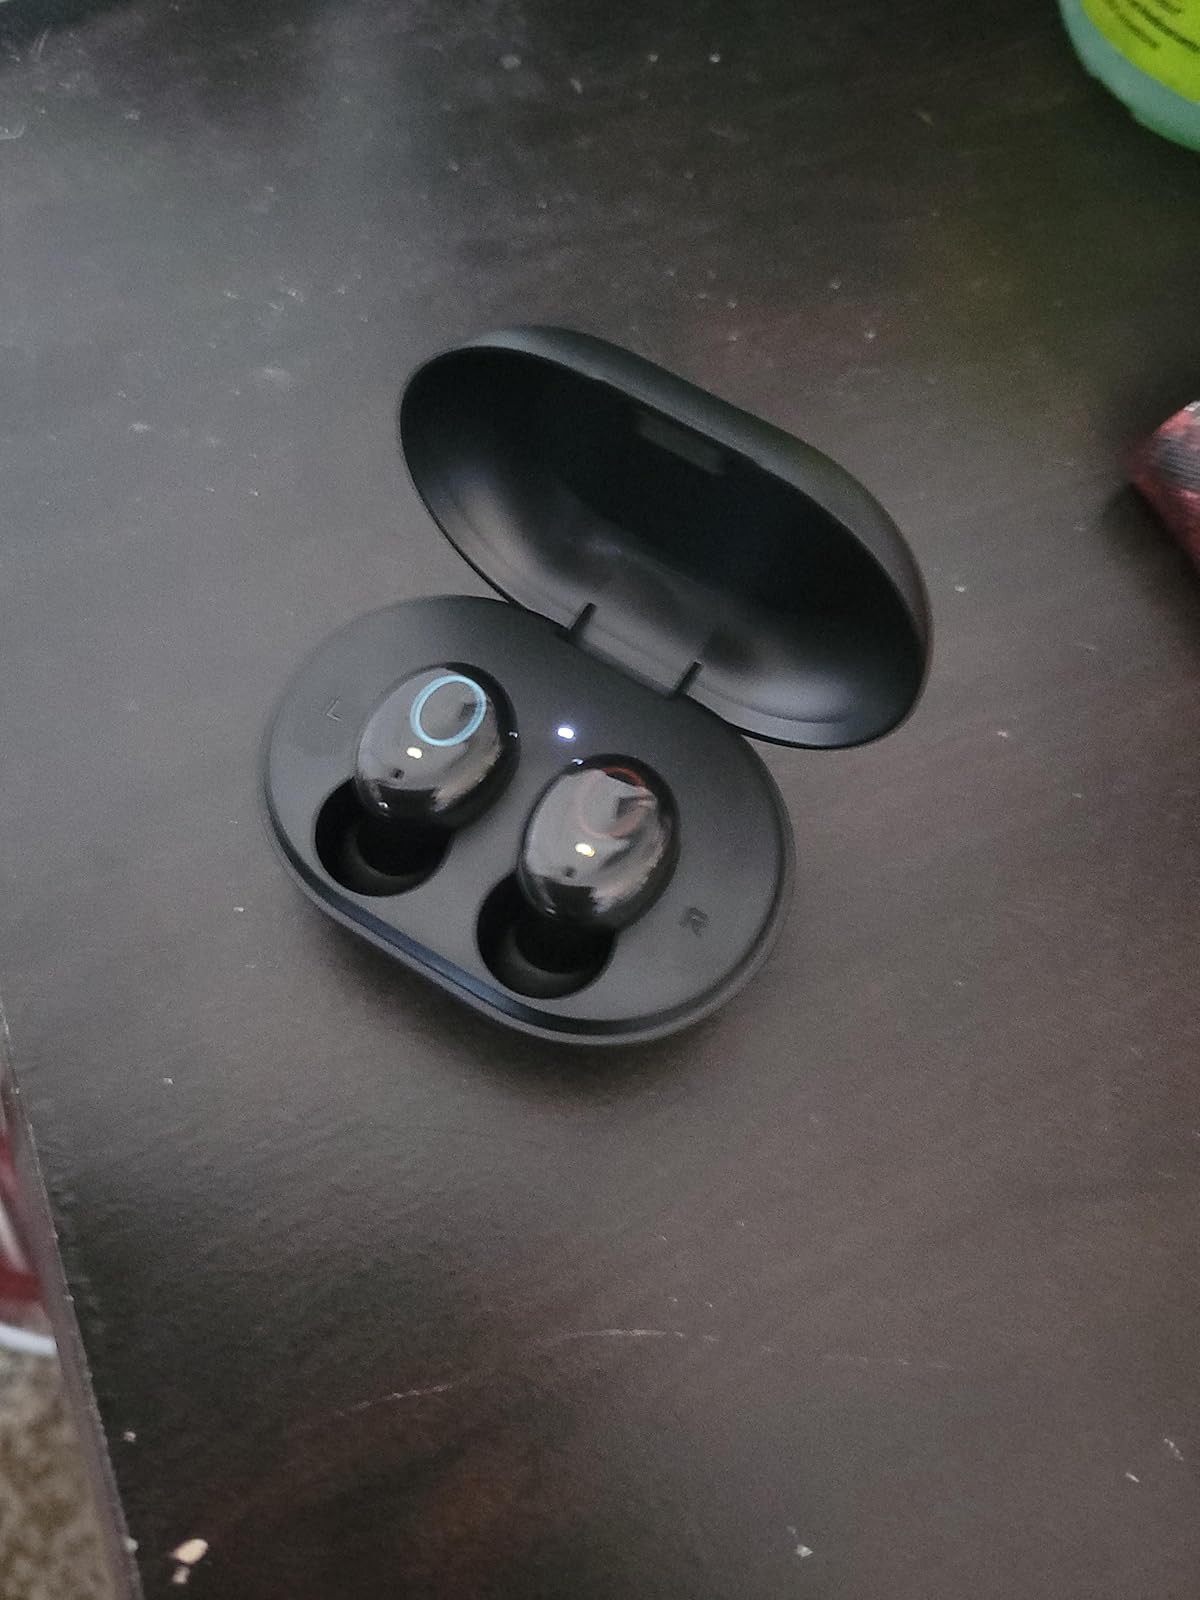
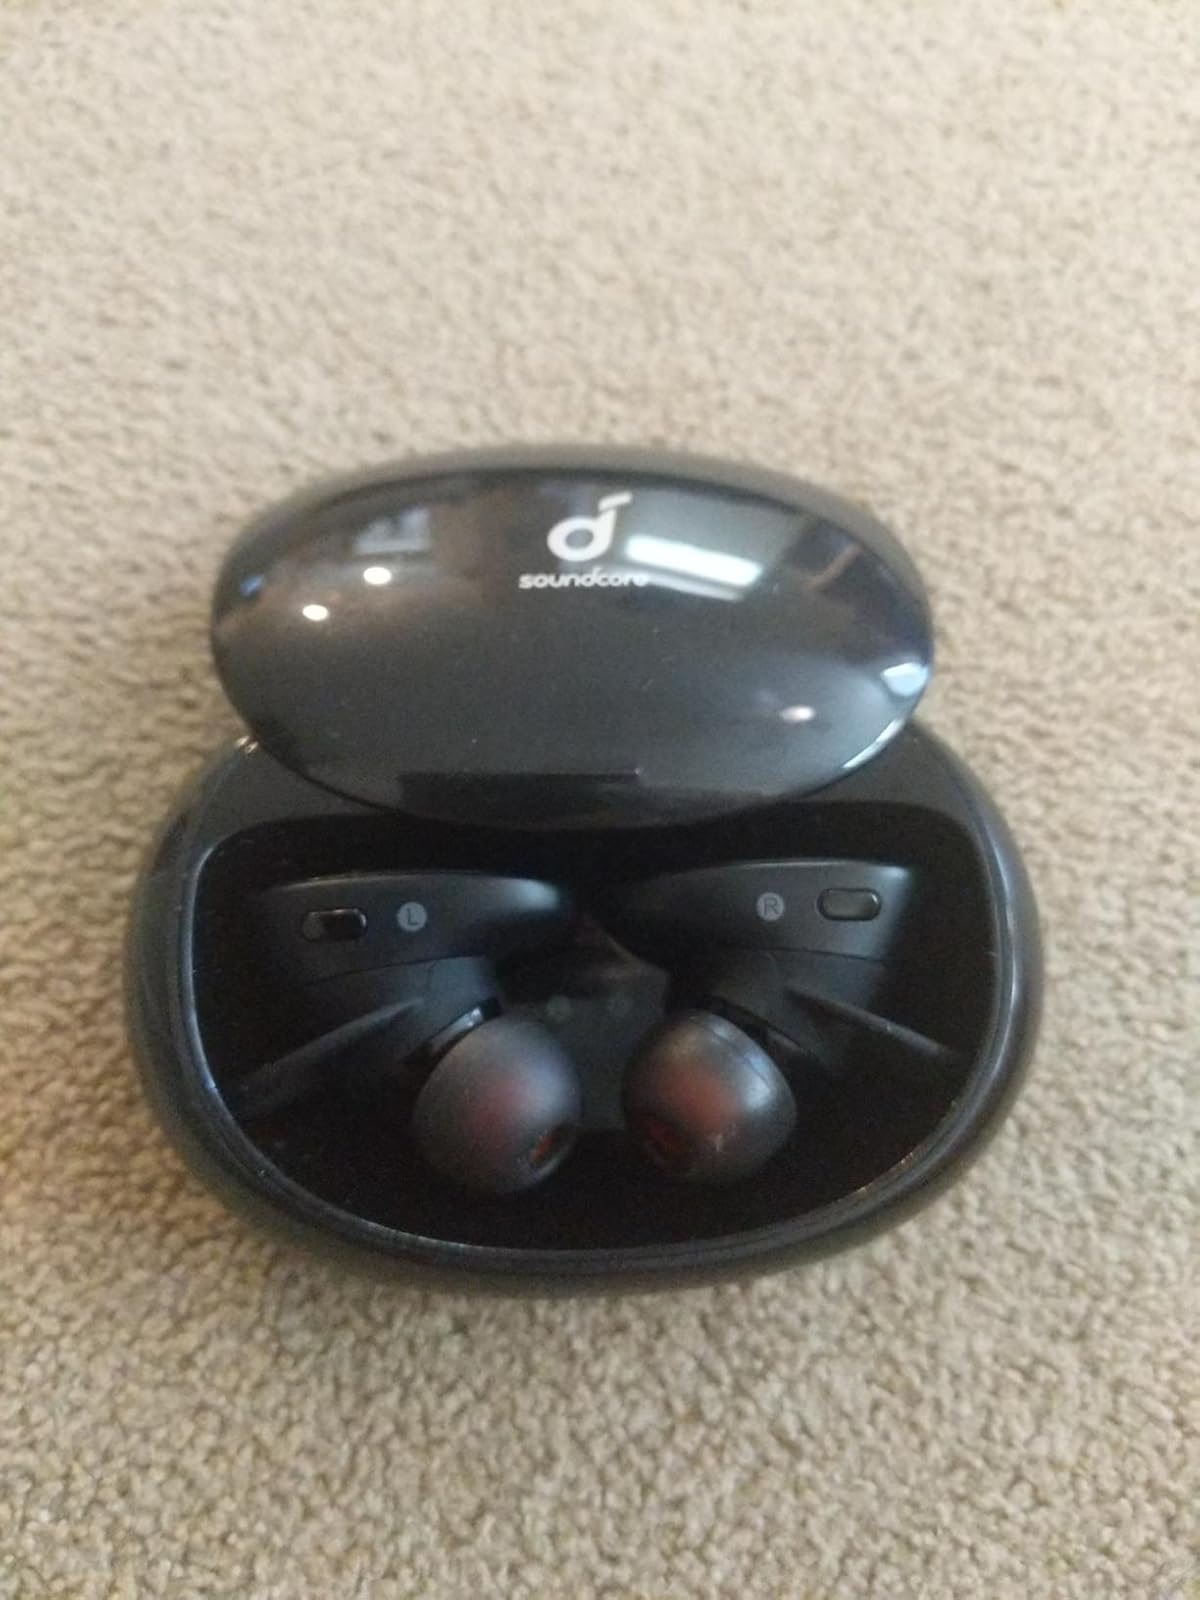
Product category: earbuds
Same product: no